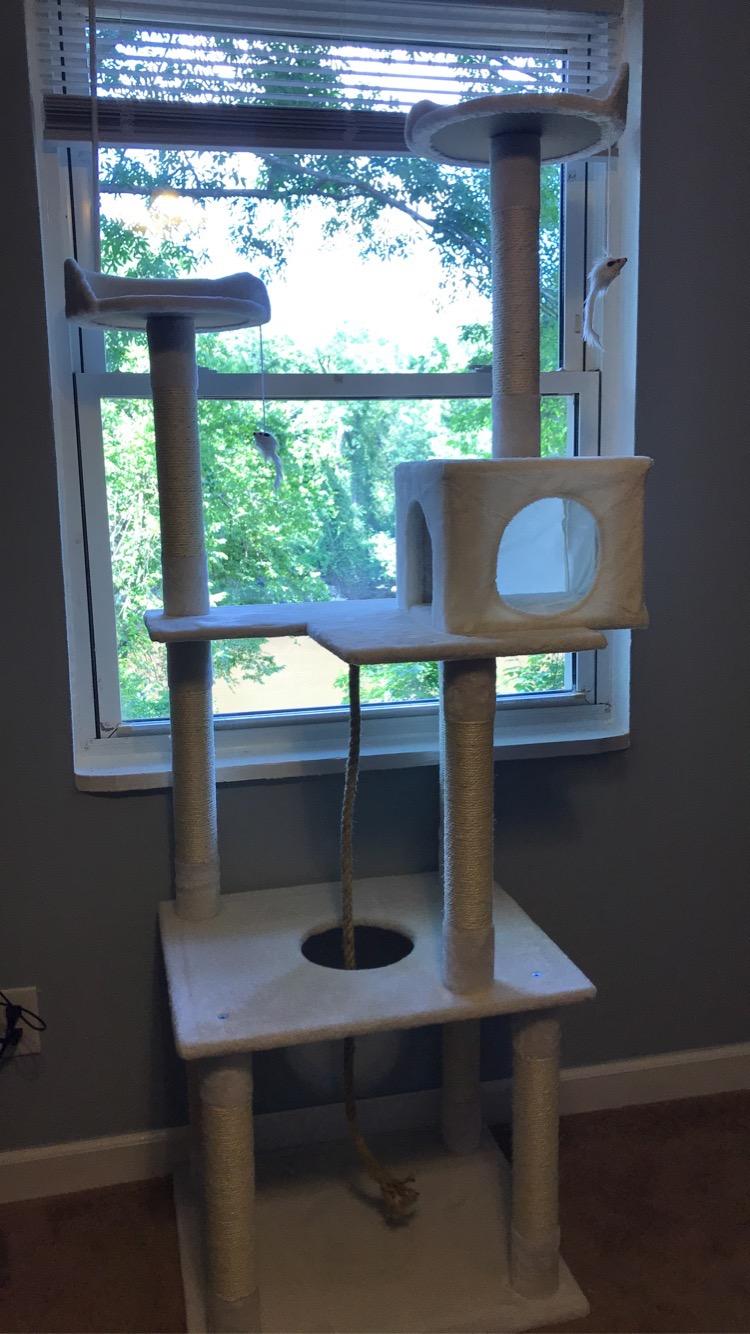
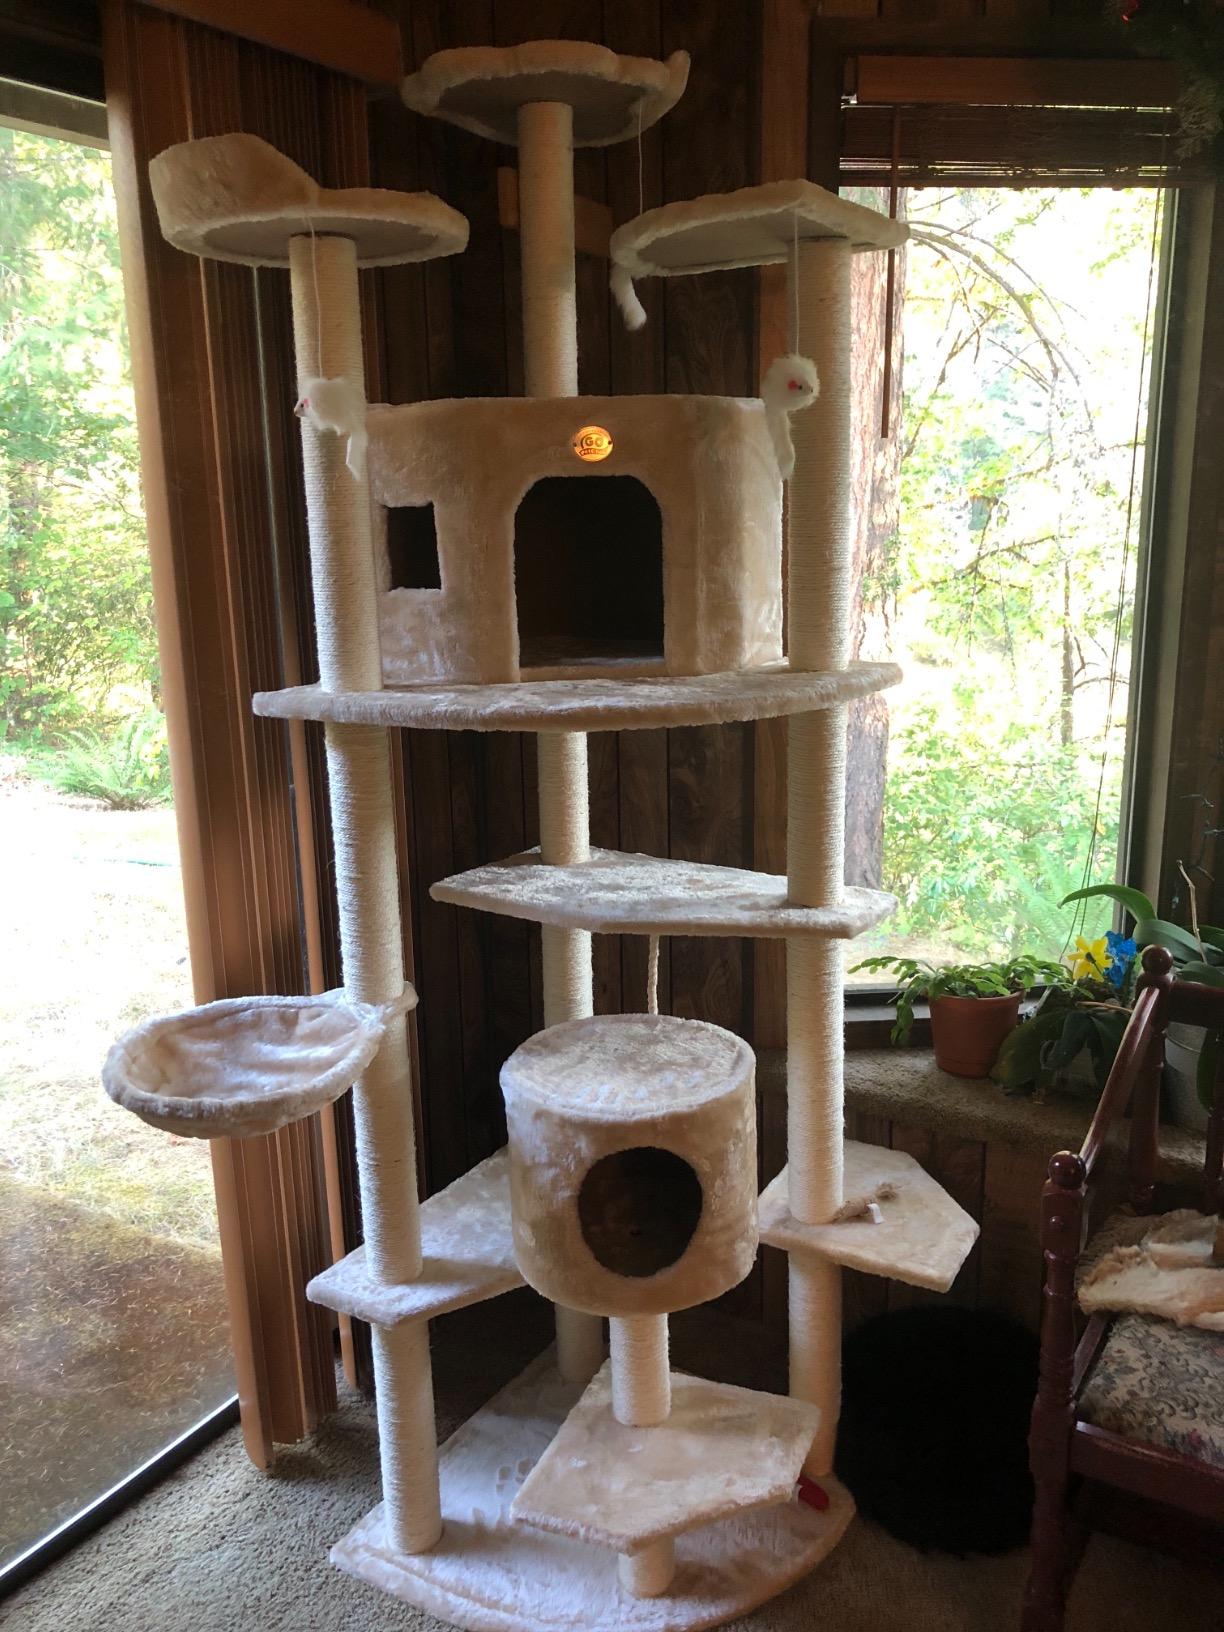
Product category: items_cat tree
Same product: no